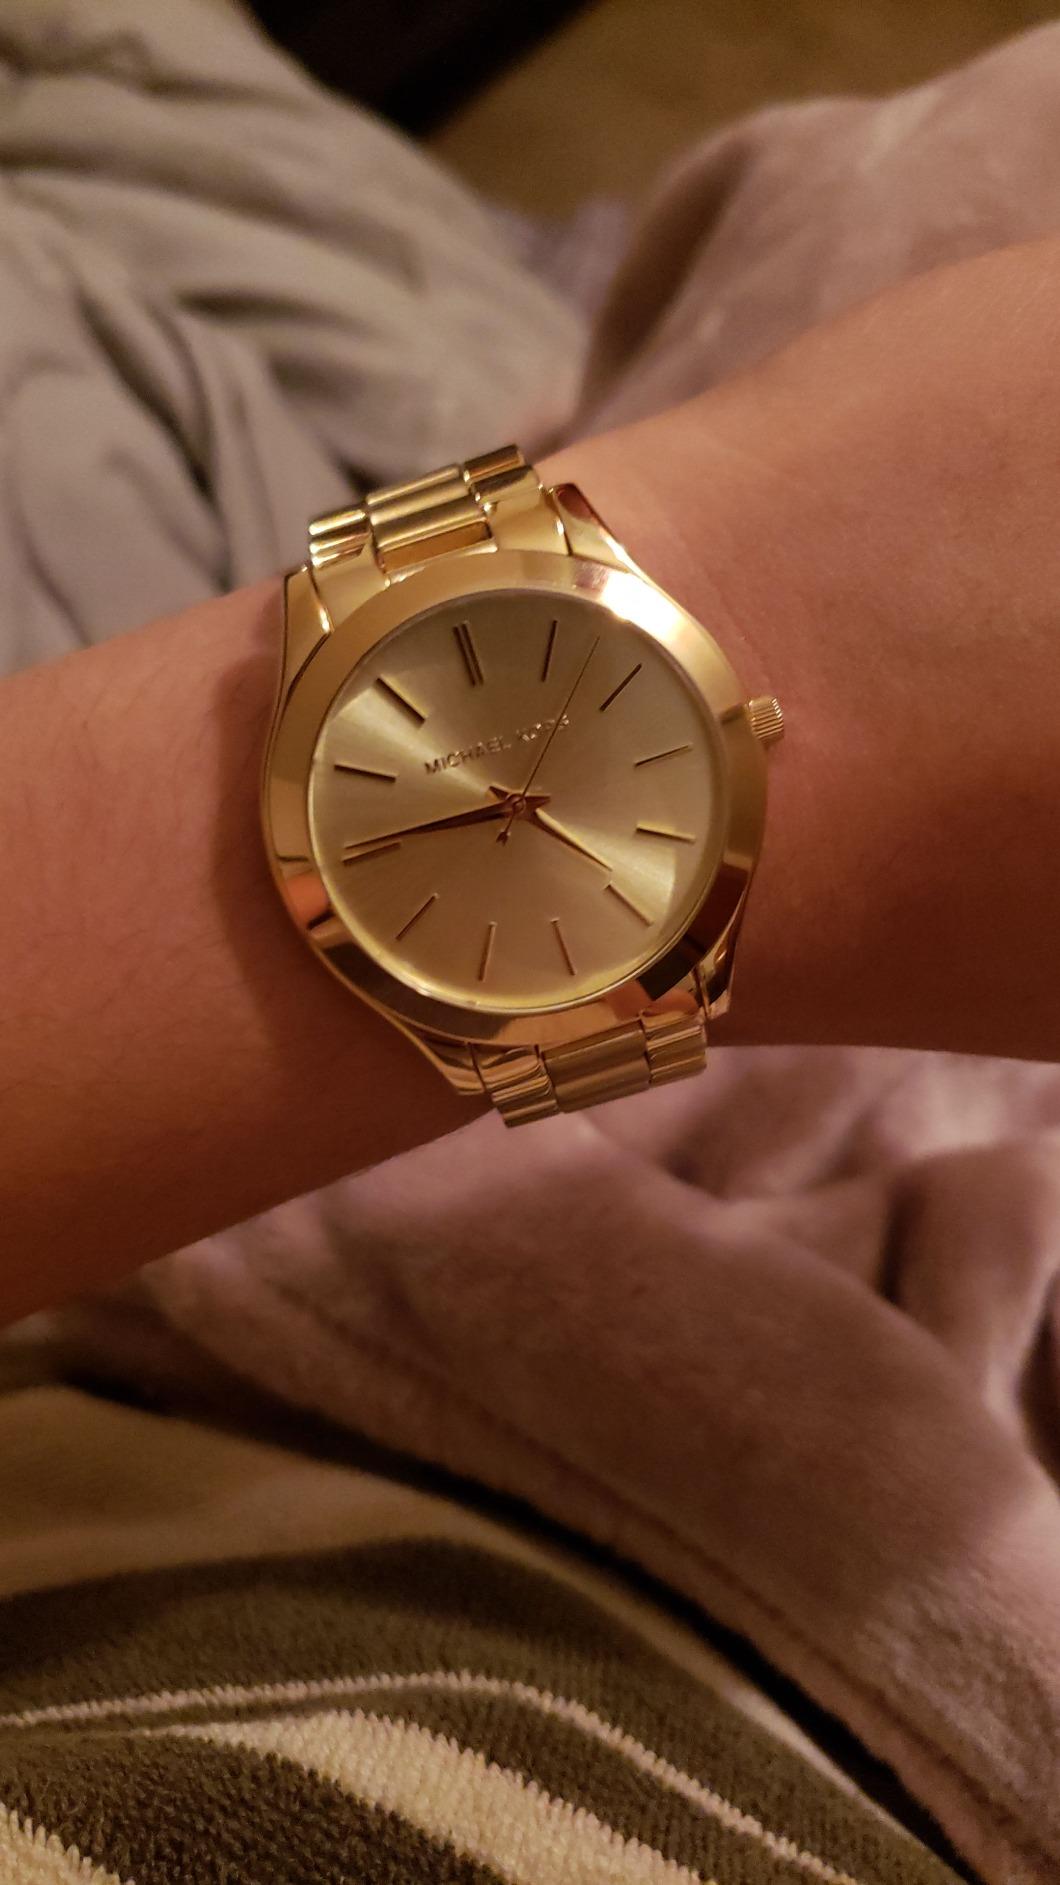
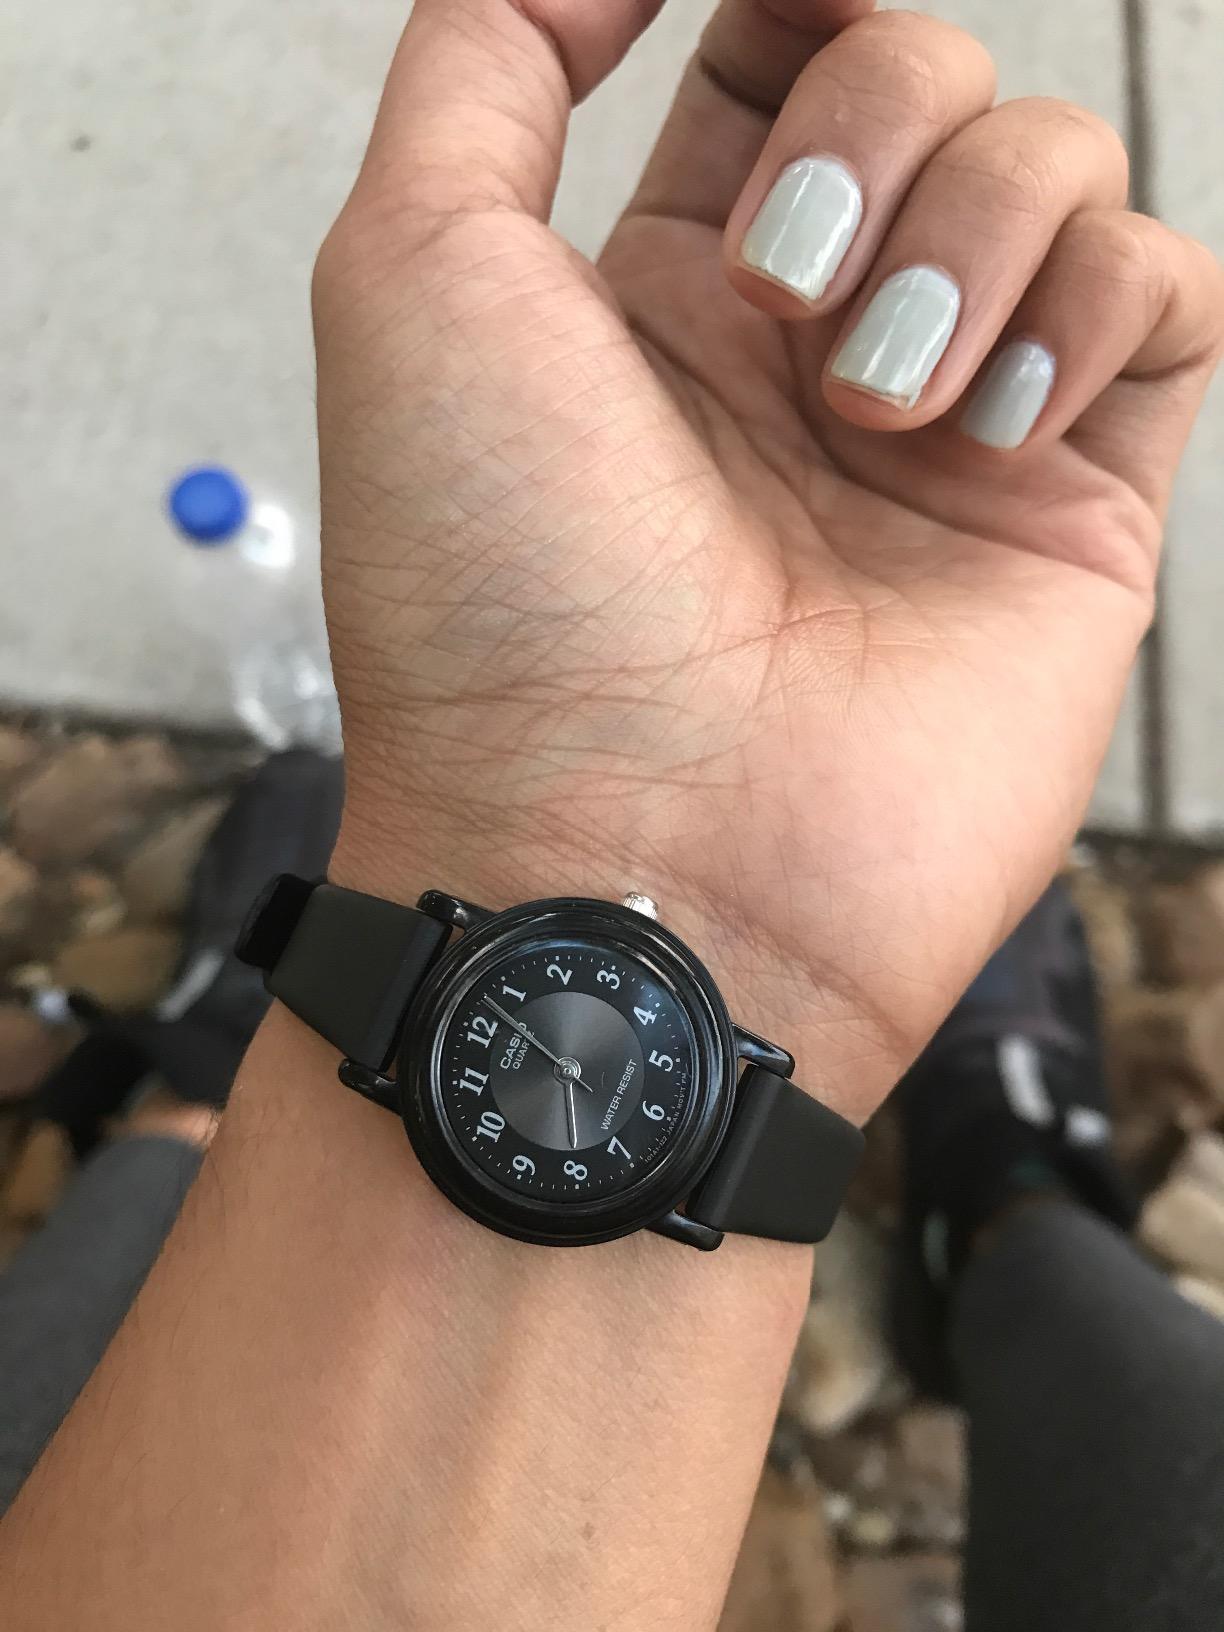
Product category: accessories_watch
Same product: no